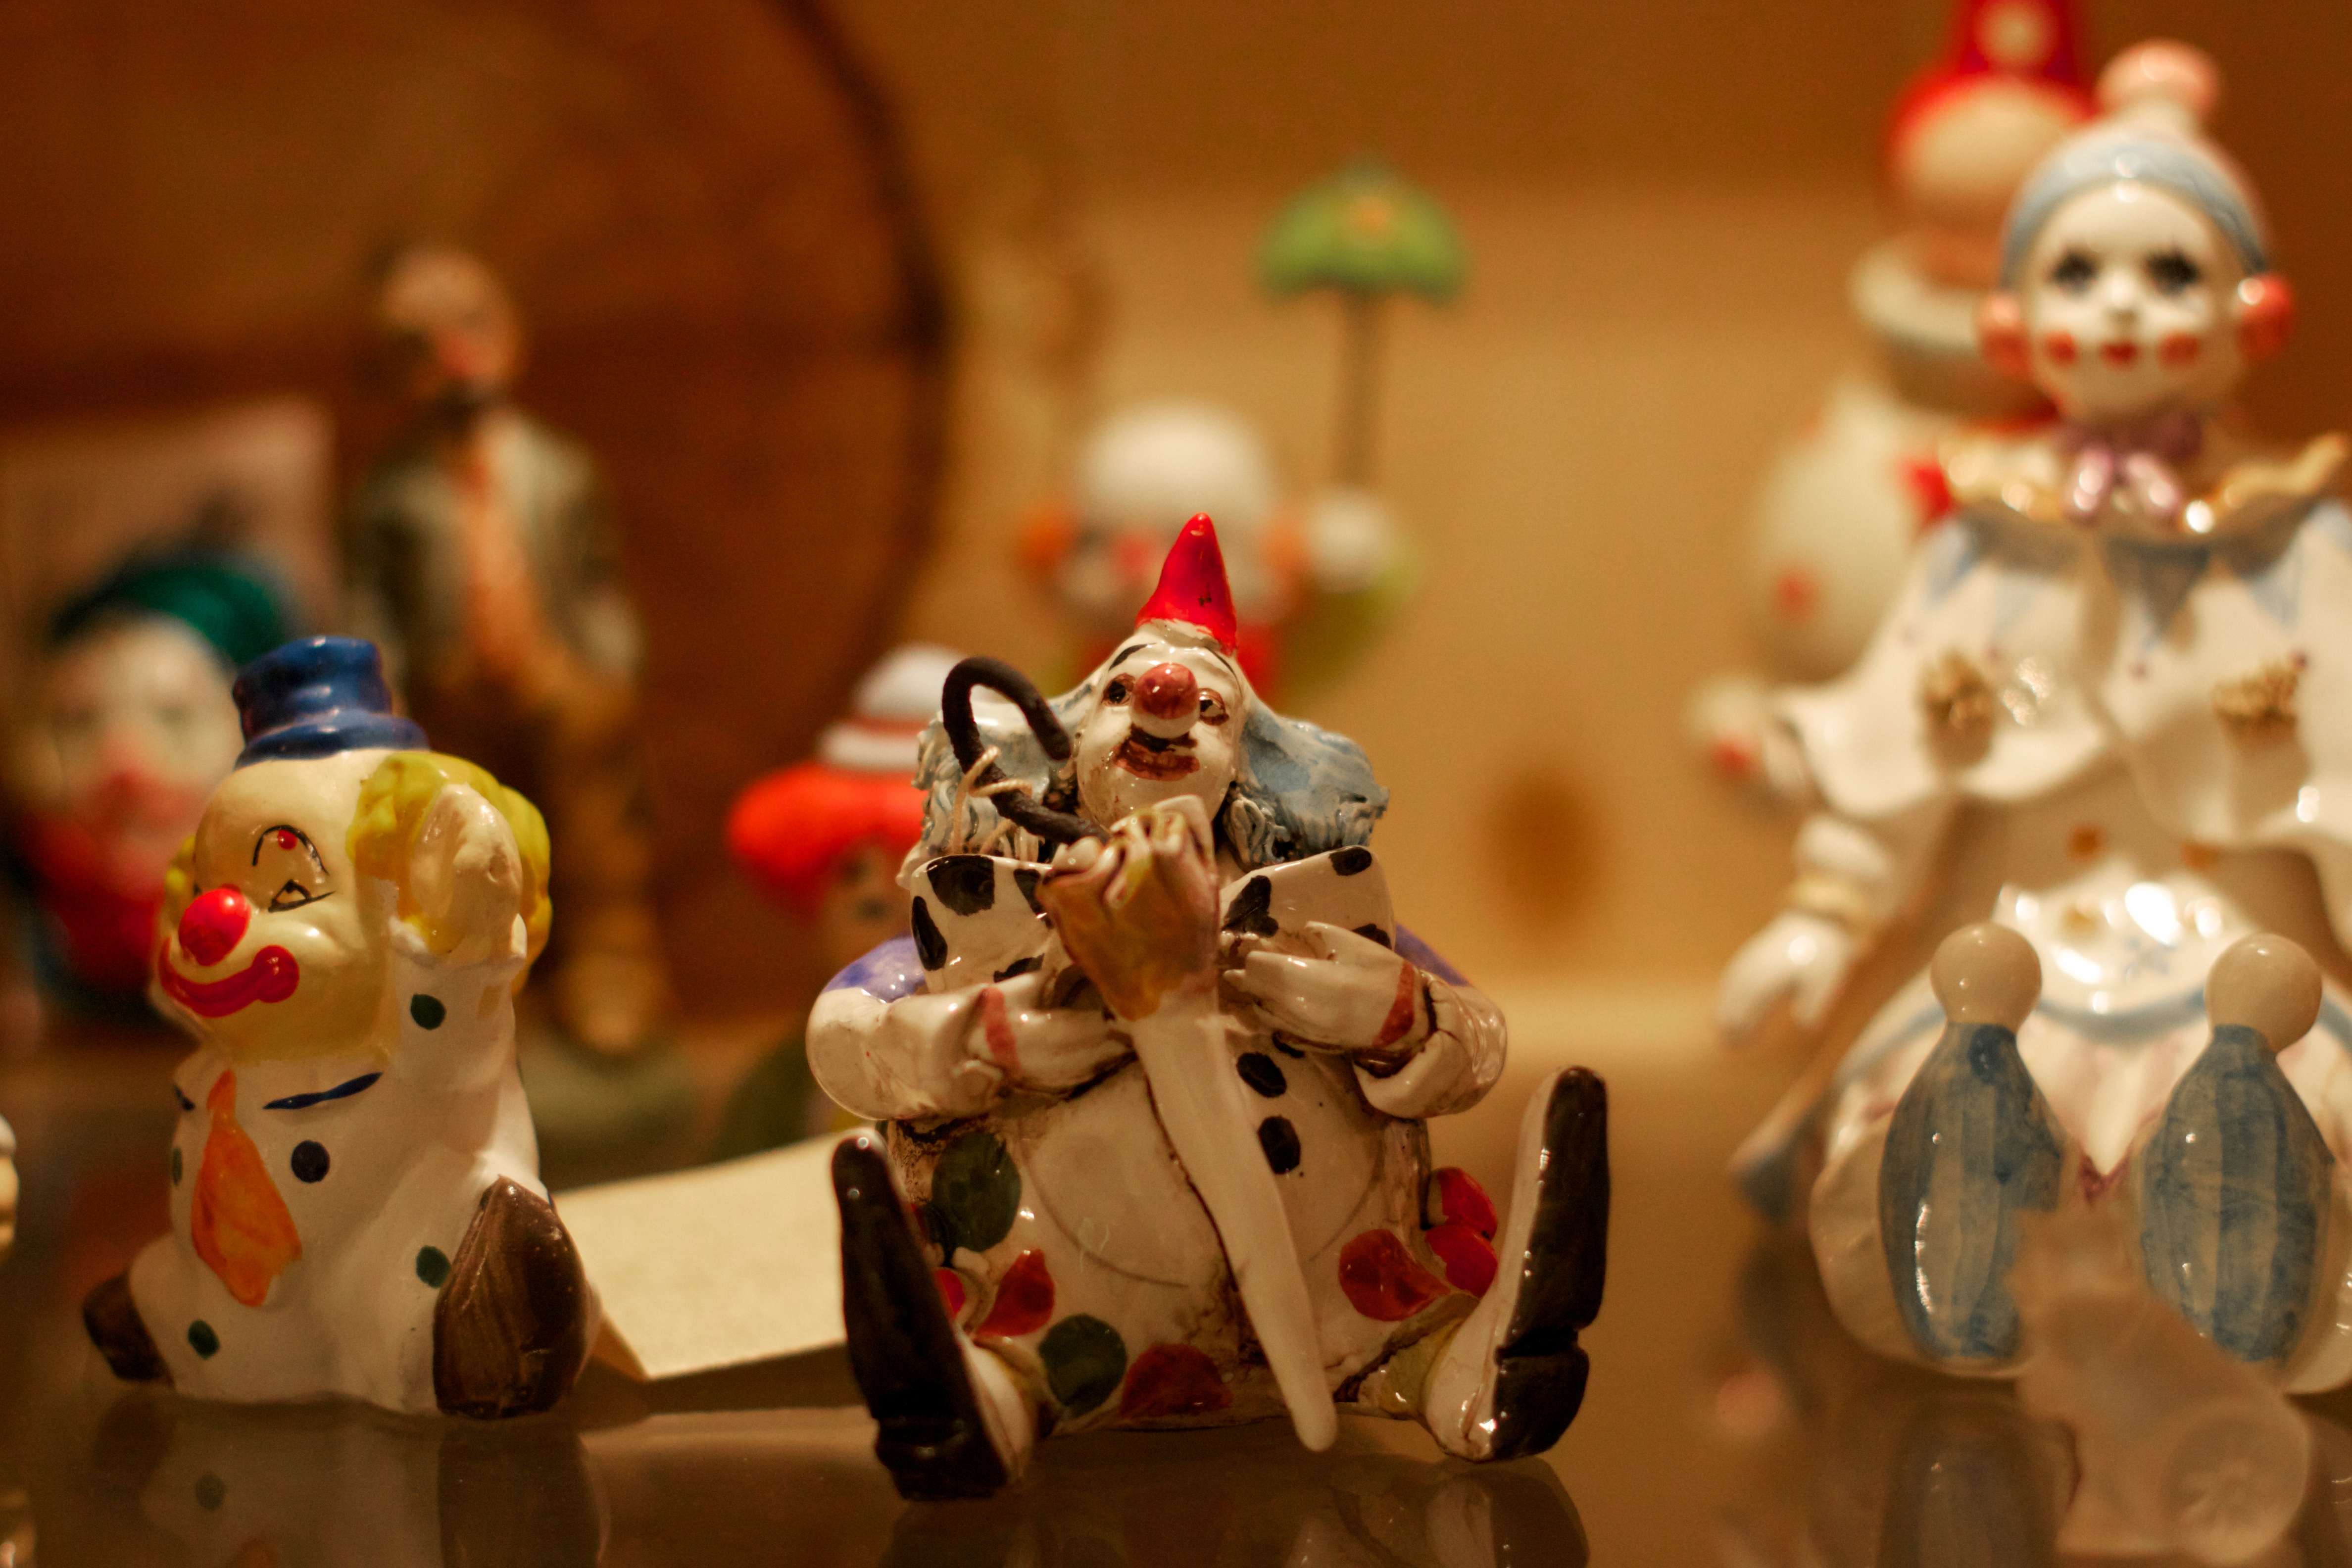
christmas, toy, christmas decoration, clown, odyssey, scaryclowns